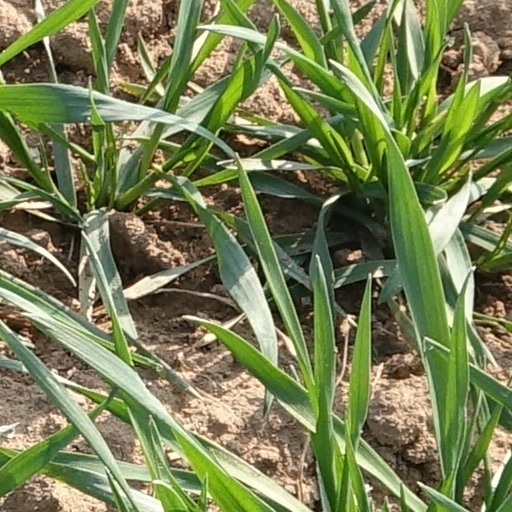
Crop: wheat